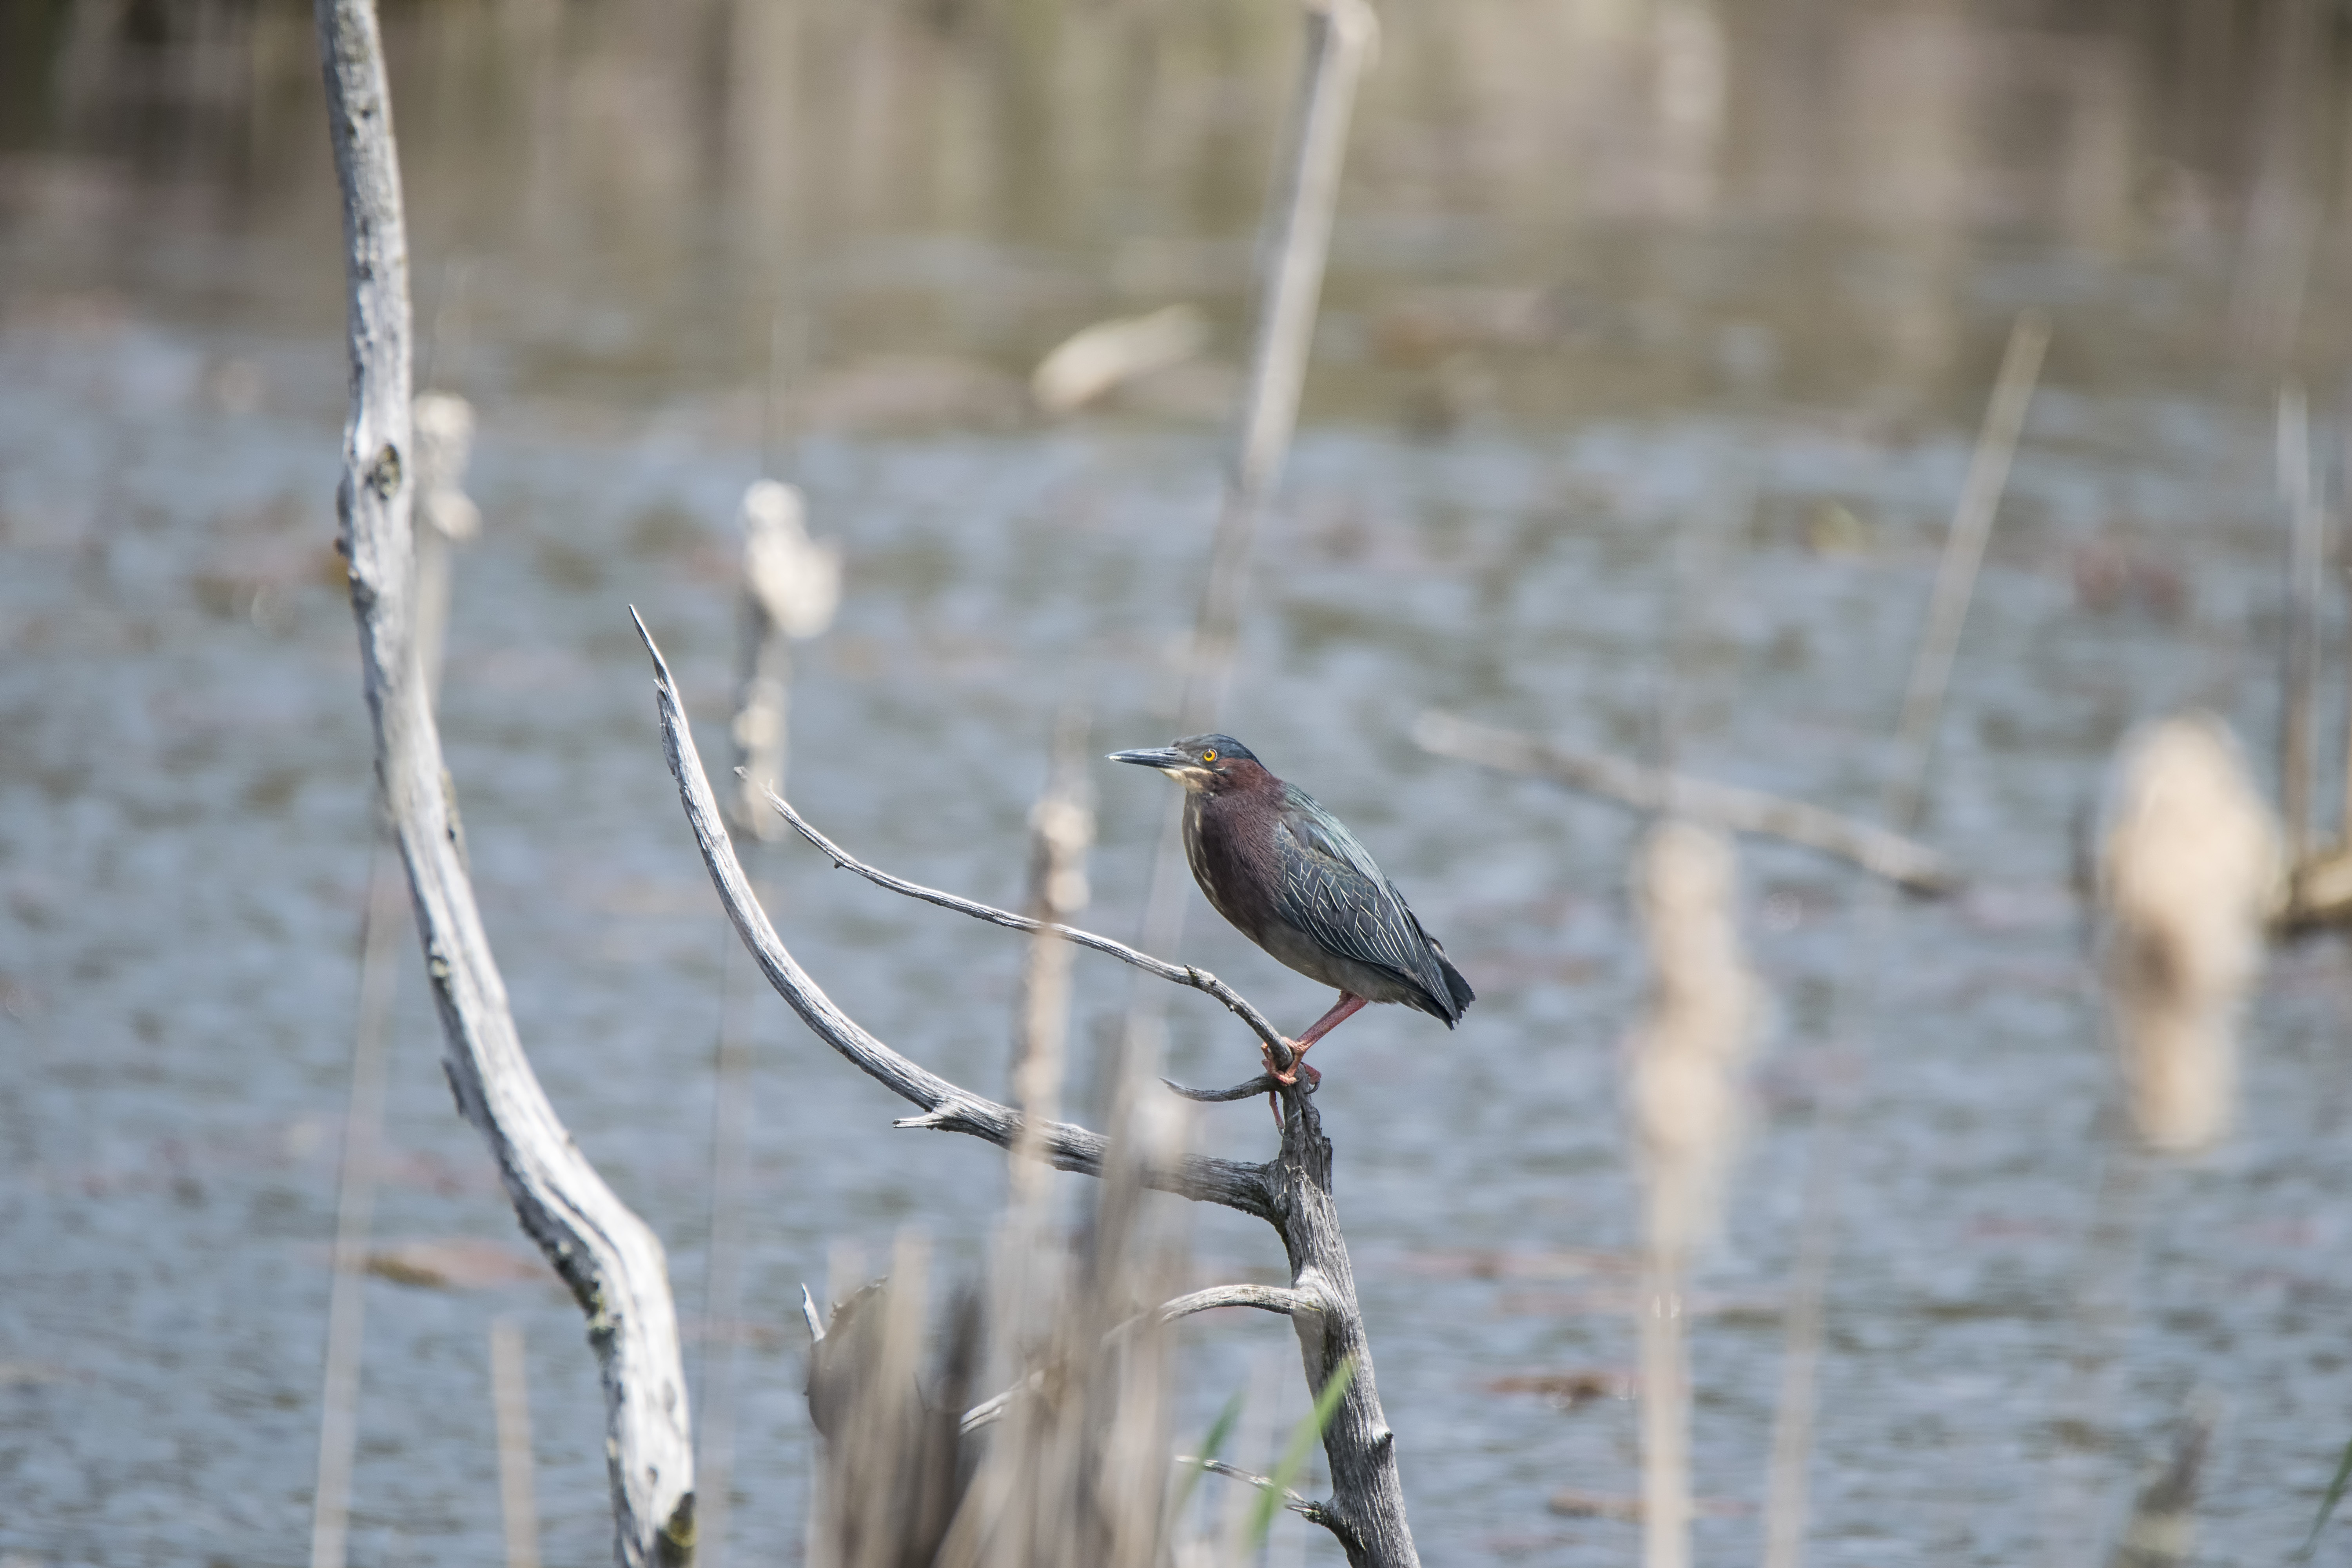
nature, branch, winter, bird, wildlife, green, fauna, canada, vertebrate, vert, quebec, heron, shorebird, sherbrooke, oiseau, perching bird